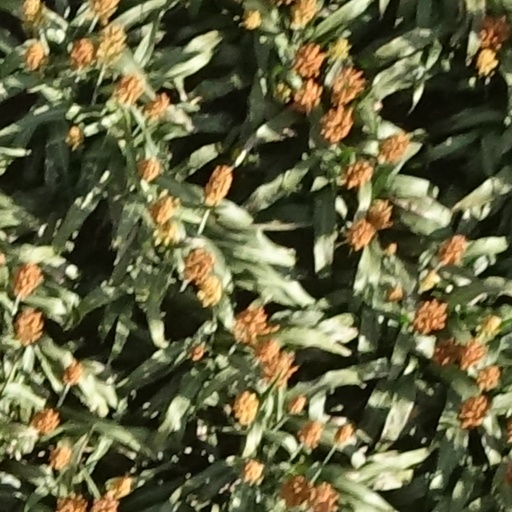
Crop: sorghum